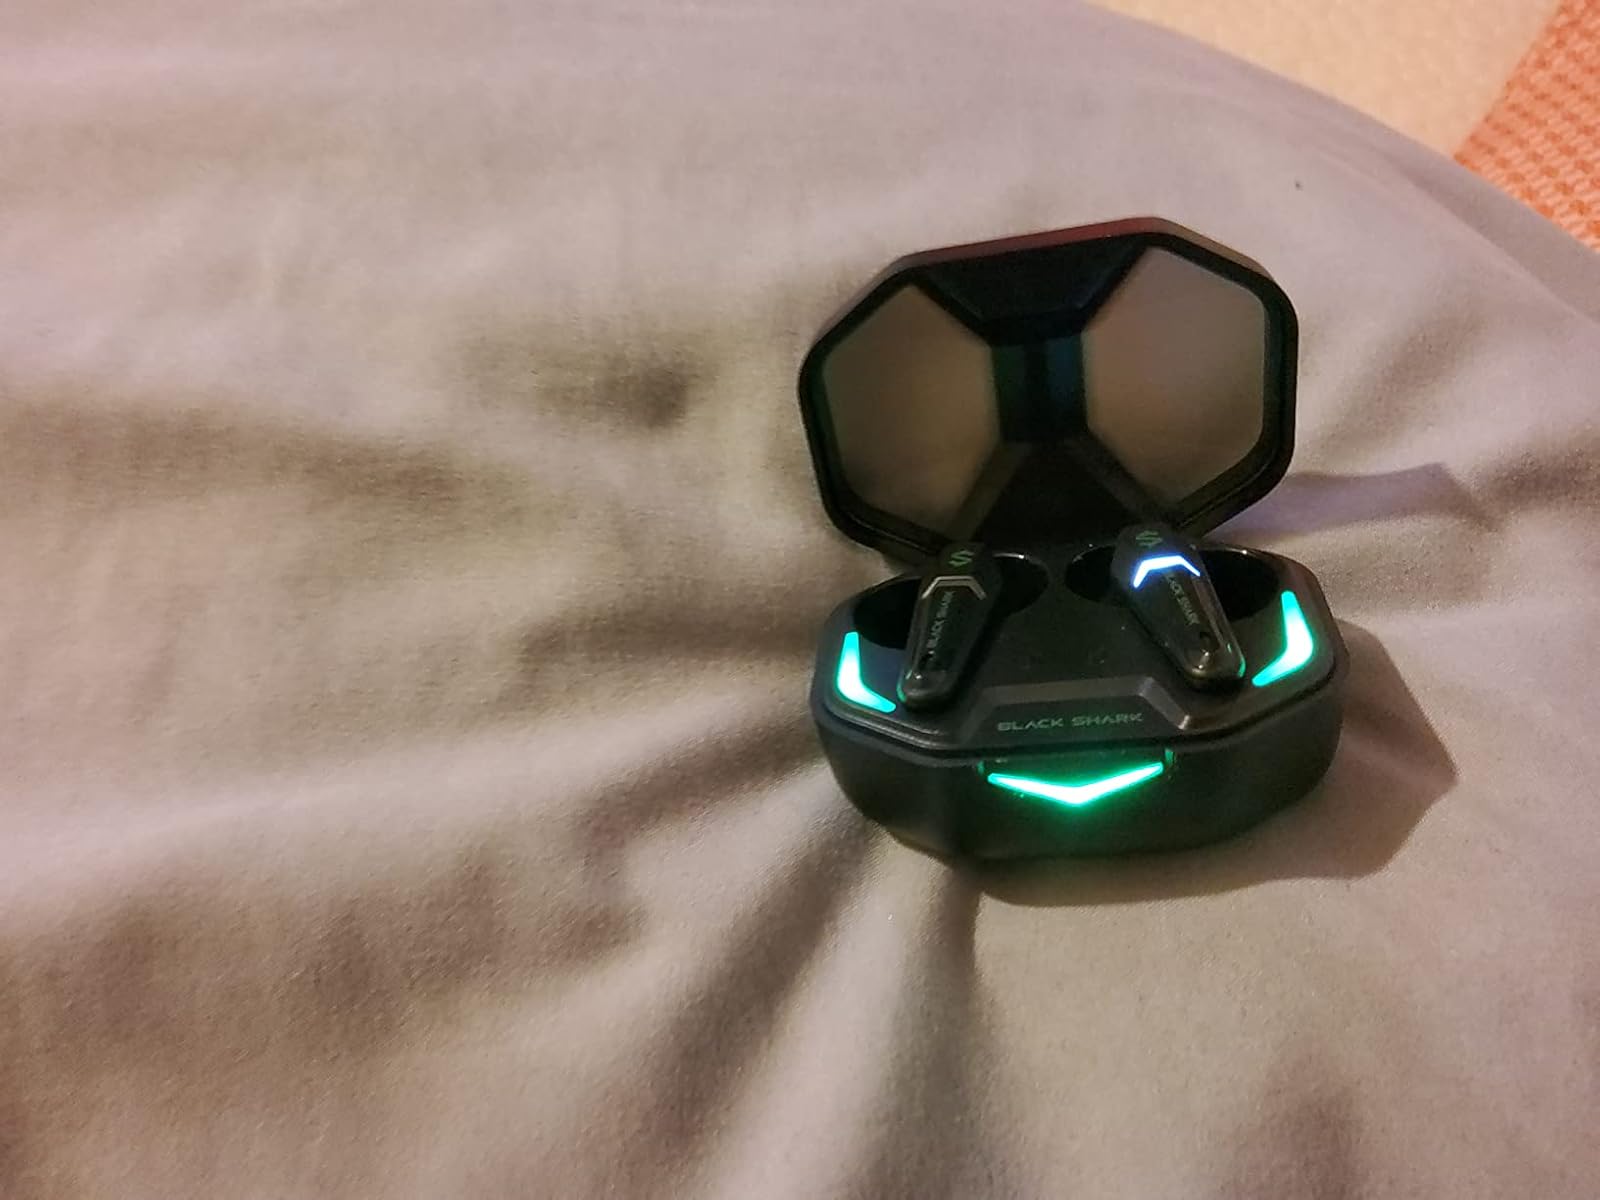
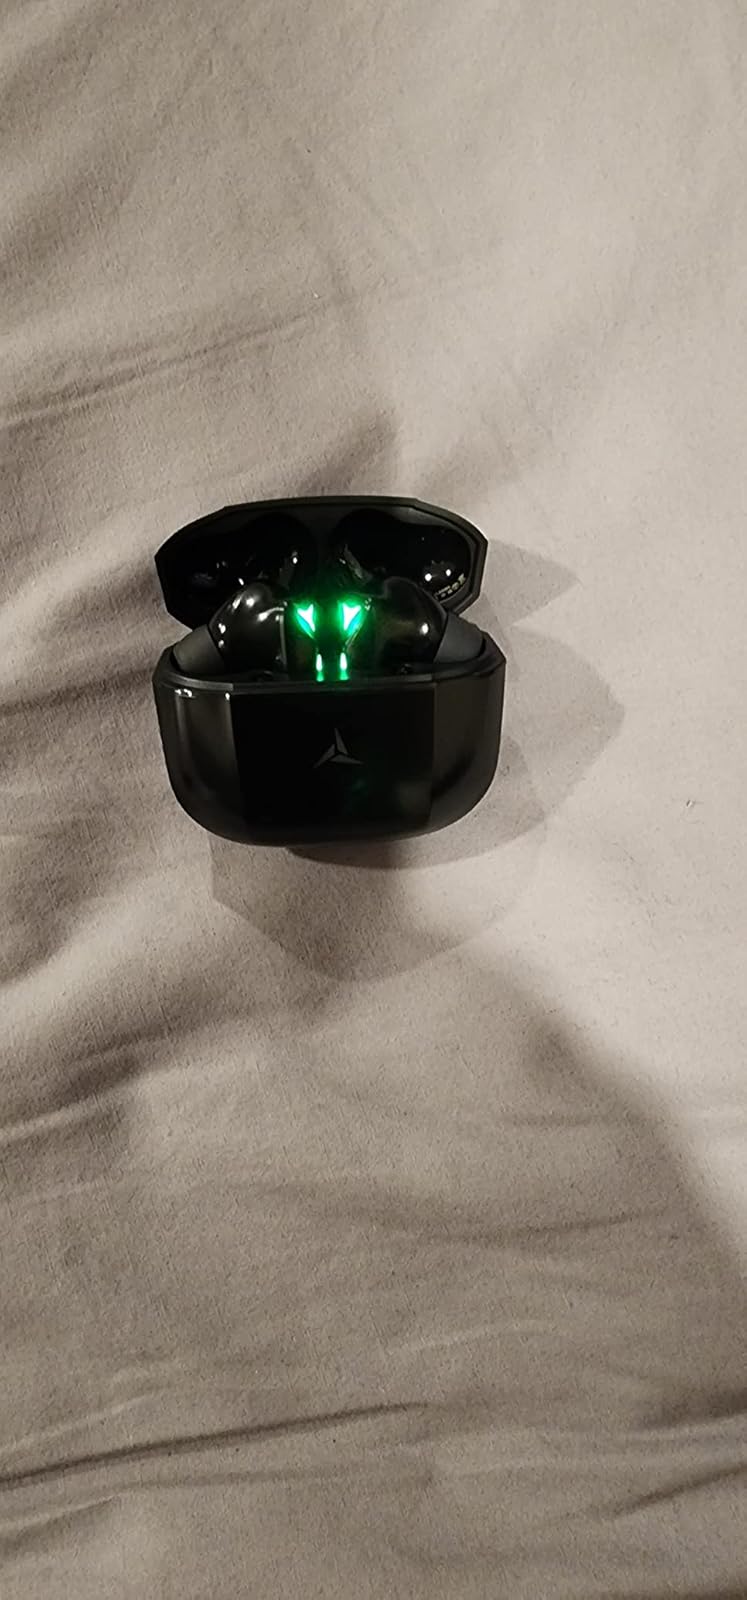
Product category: earbuds
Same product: no